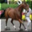
Label: horse